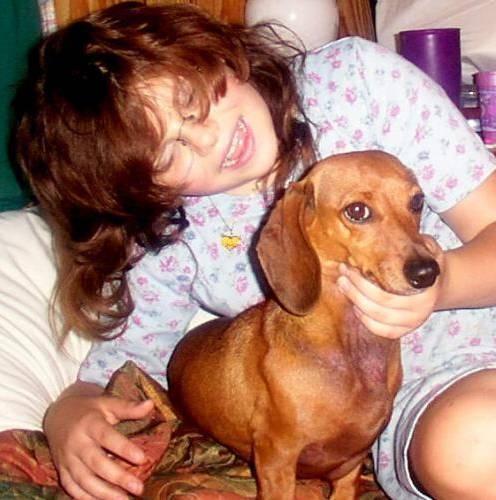
dog